Sigbjørn Johnsen

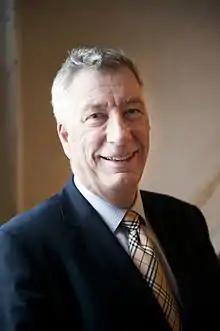
Johnsen in 2009

Sigbjørn Johnsen (born 1 October 1950) is a Norwegian politician for the Labour Party and was Norwegian Minister of Finance in the periods 1990–1996 and 2009–2013.